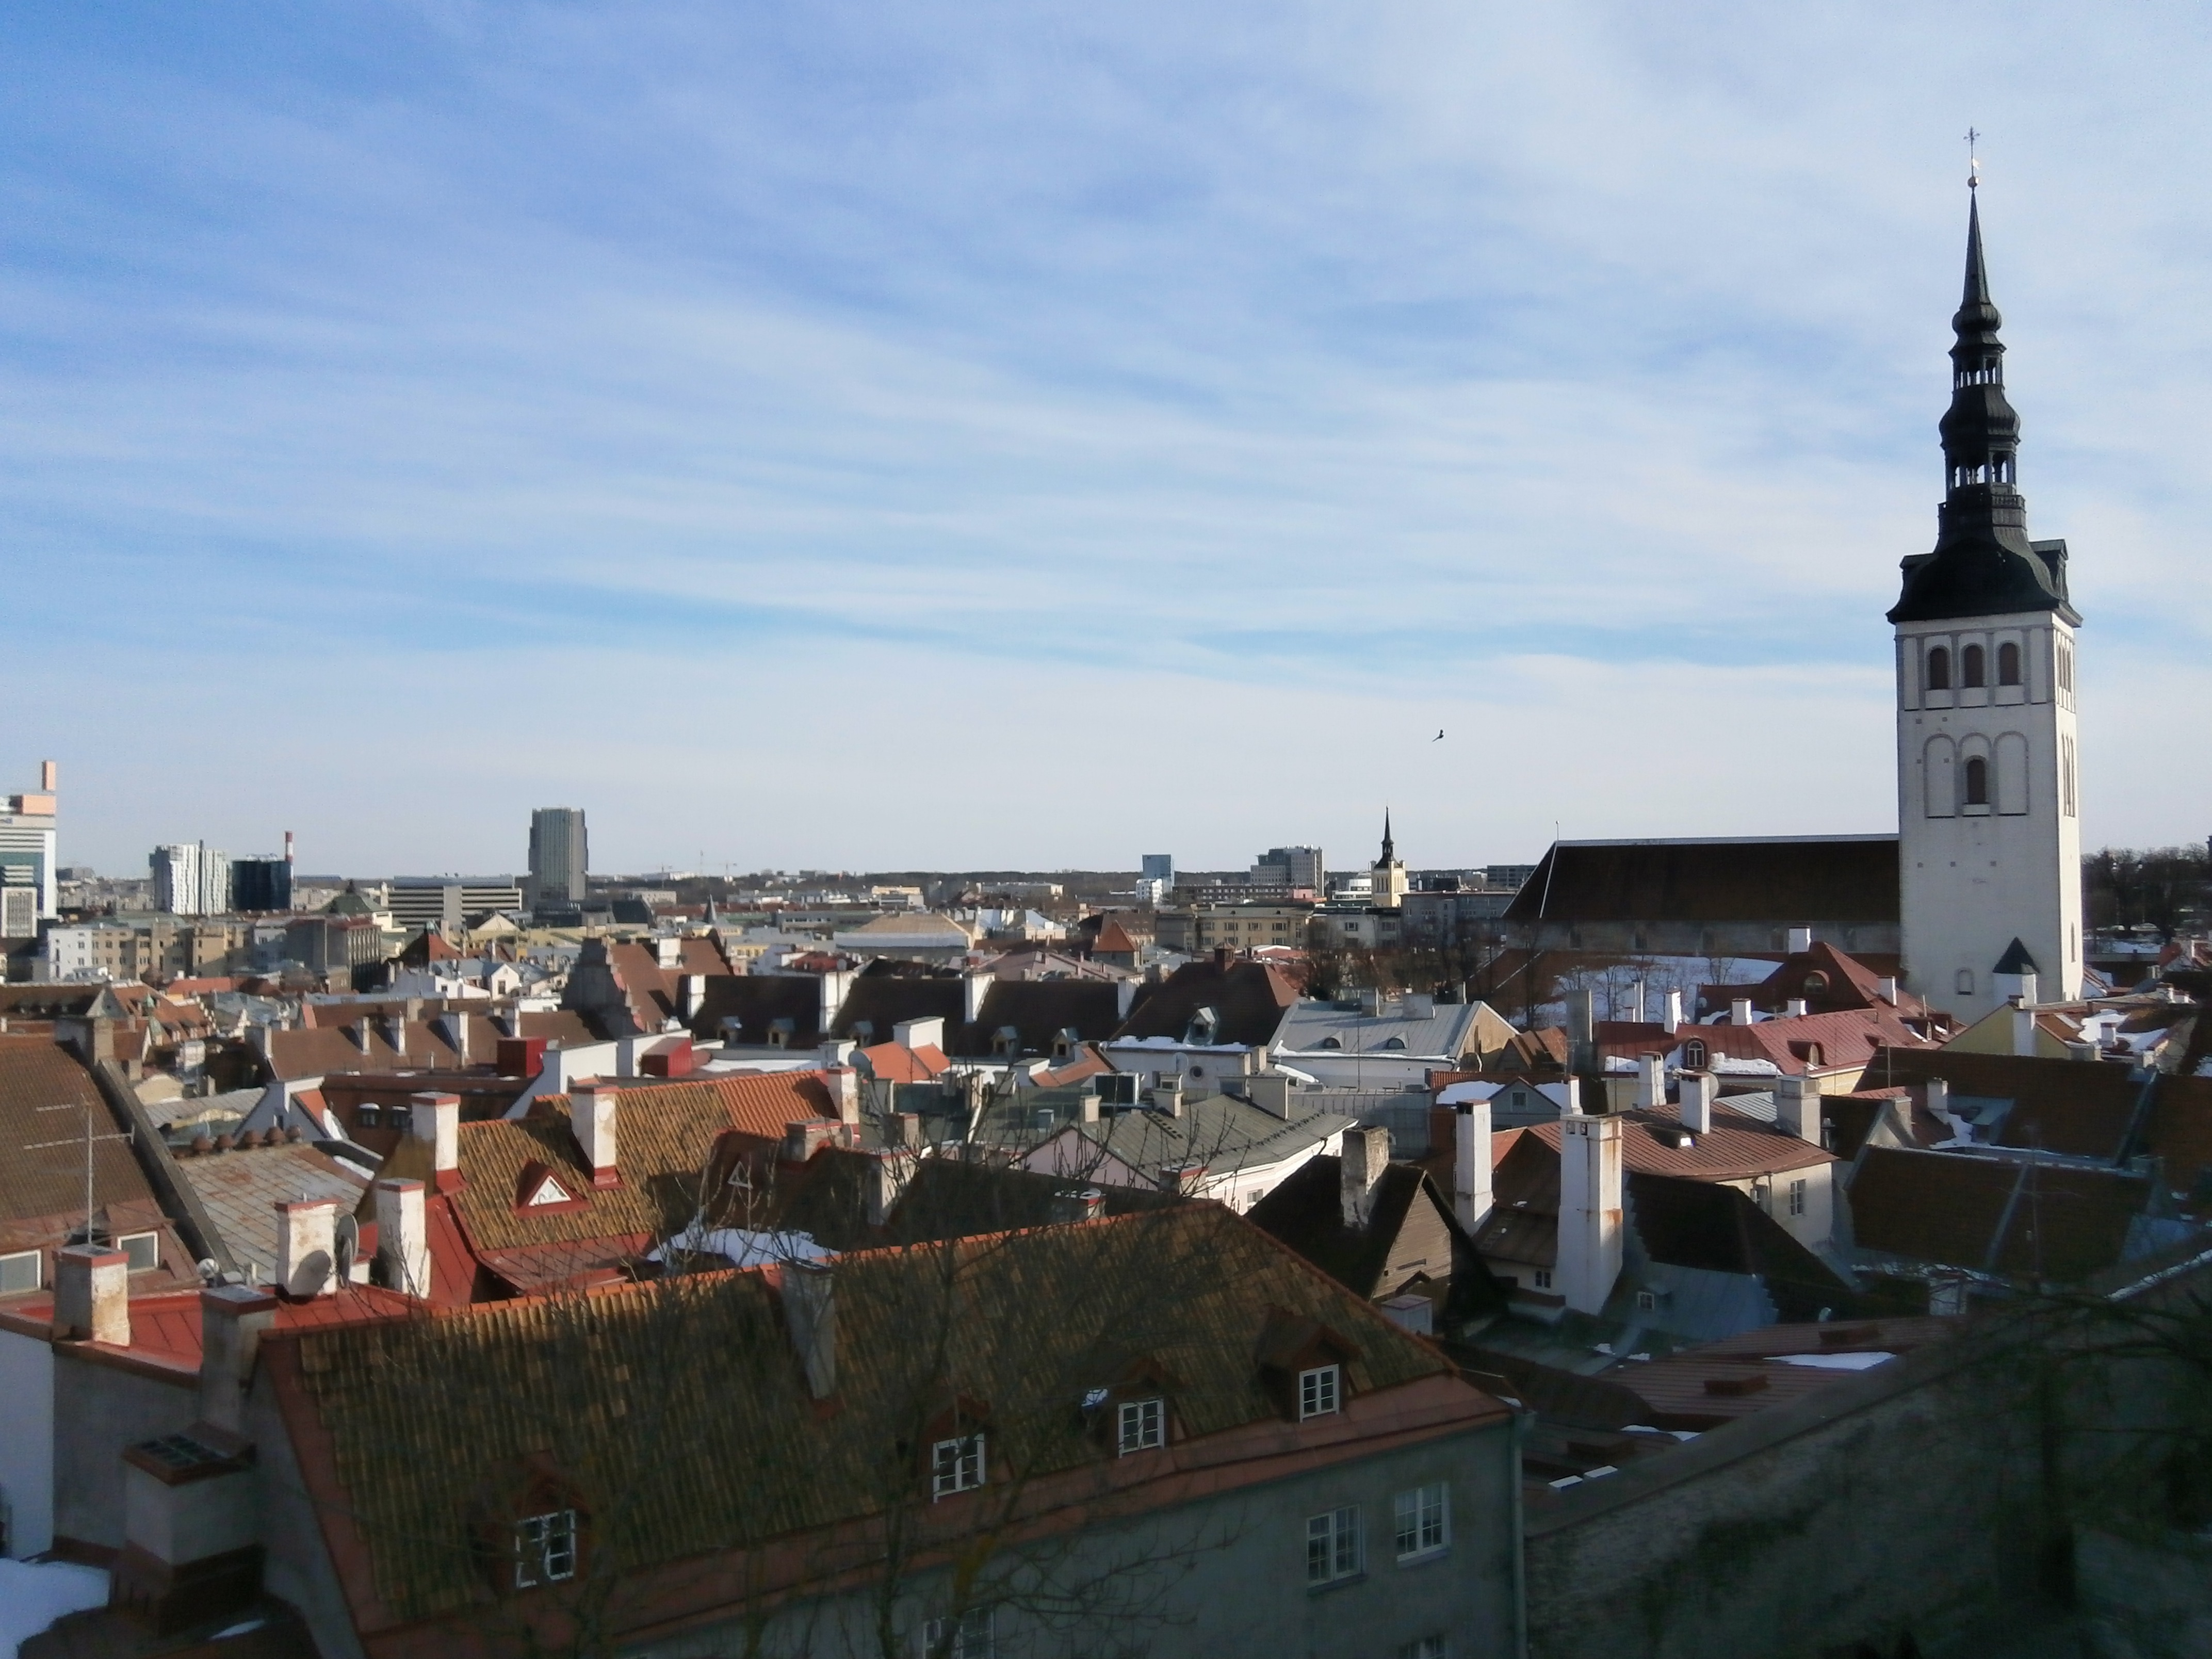
architecture, town, city, tower, church, port, tourism, waterway, old town, estonia, historically, tallinn, estland, town hall, tours, town hall tower, olaf church